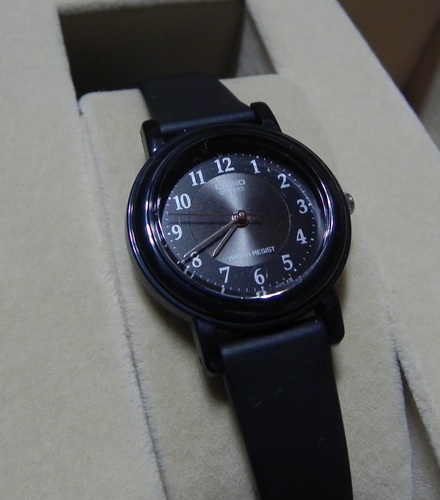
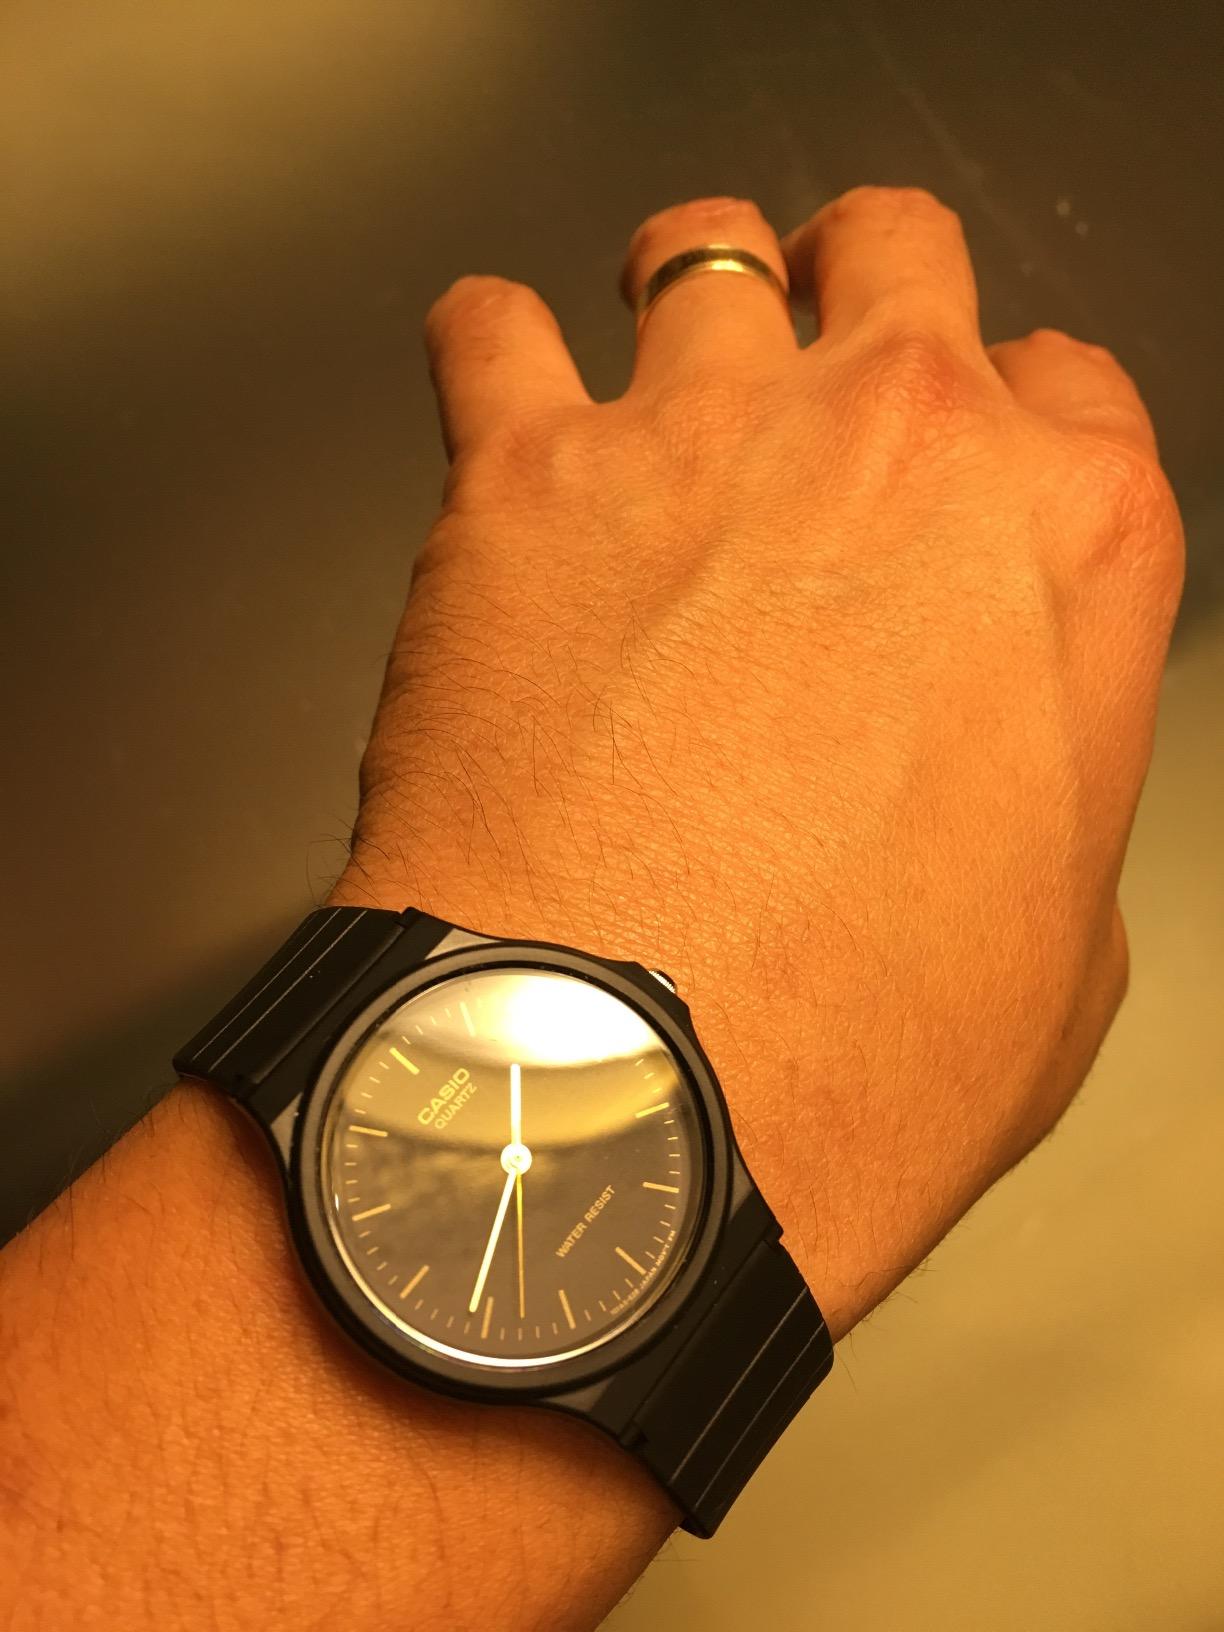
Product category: accessories_watch
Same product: no